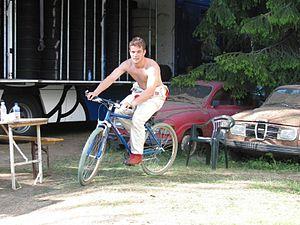
Sébastien Loeb remporte en 2002 sa première victoire en Championnat du monde des rallyes dans le cadre d'un programme partiel en collaboration avec Citroën Sport. Initialement déclaré vainqueur à l'issue du rallye Monte-Carlo pour son quatrième départ en catégorie reine, il fut déclassé à la seconde place pour un changement de pneus inopportun de son équipe et dut patienter jusqu'au rallye d'Allemagne pour être officiellement crédité de son premier succès. Il fait également ses débuts sur circuit en réalisant le Hat Trick lors de la manche d'ouverture de la coupe de Formule France à Nogaro, puis achève sa saison par une première participation à la Course des Champions qu'il terminera second.